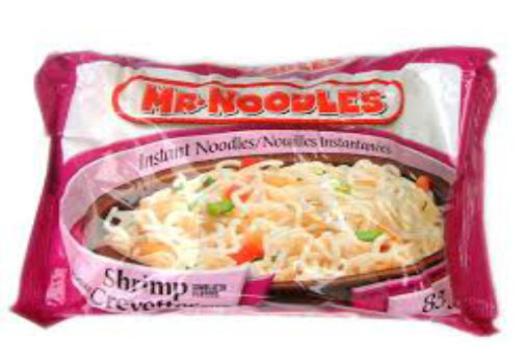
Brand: mr. noodles
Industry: Food